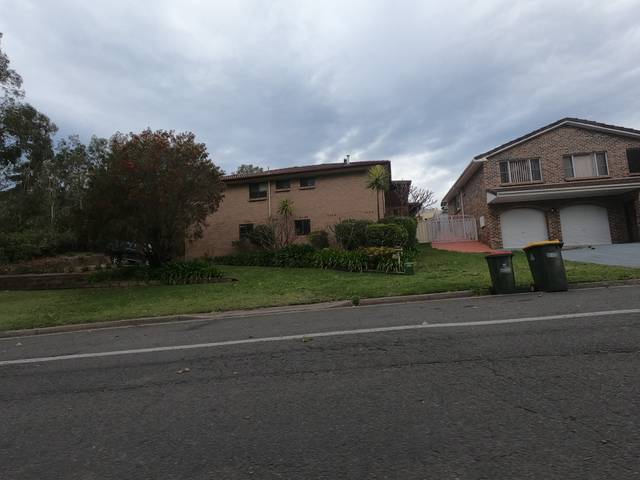
Region: Australia
Coordinates: -34.468, 150.846